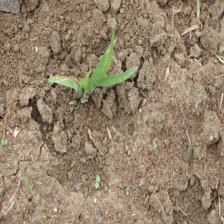
Label: Sorghum